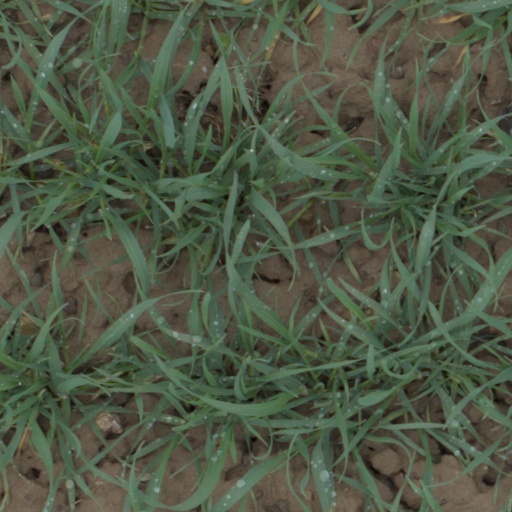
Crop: wheat